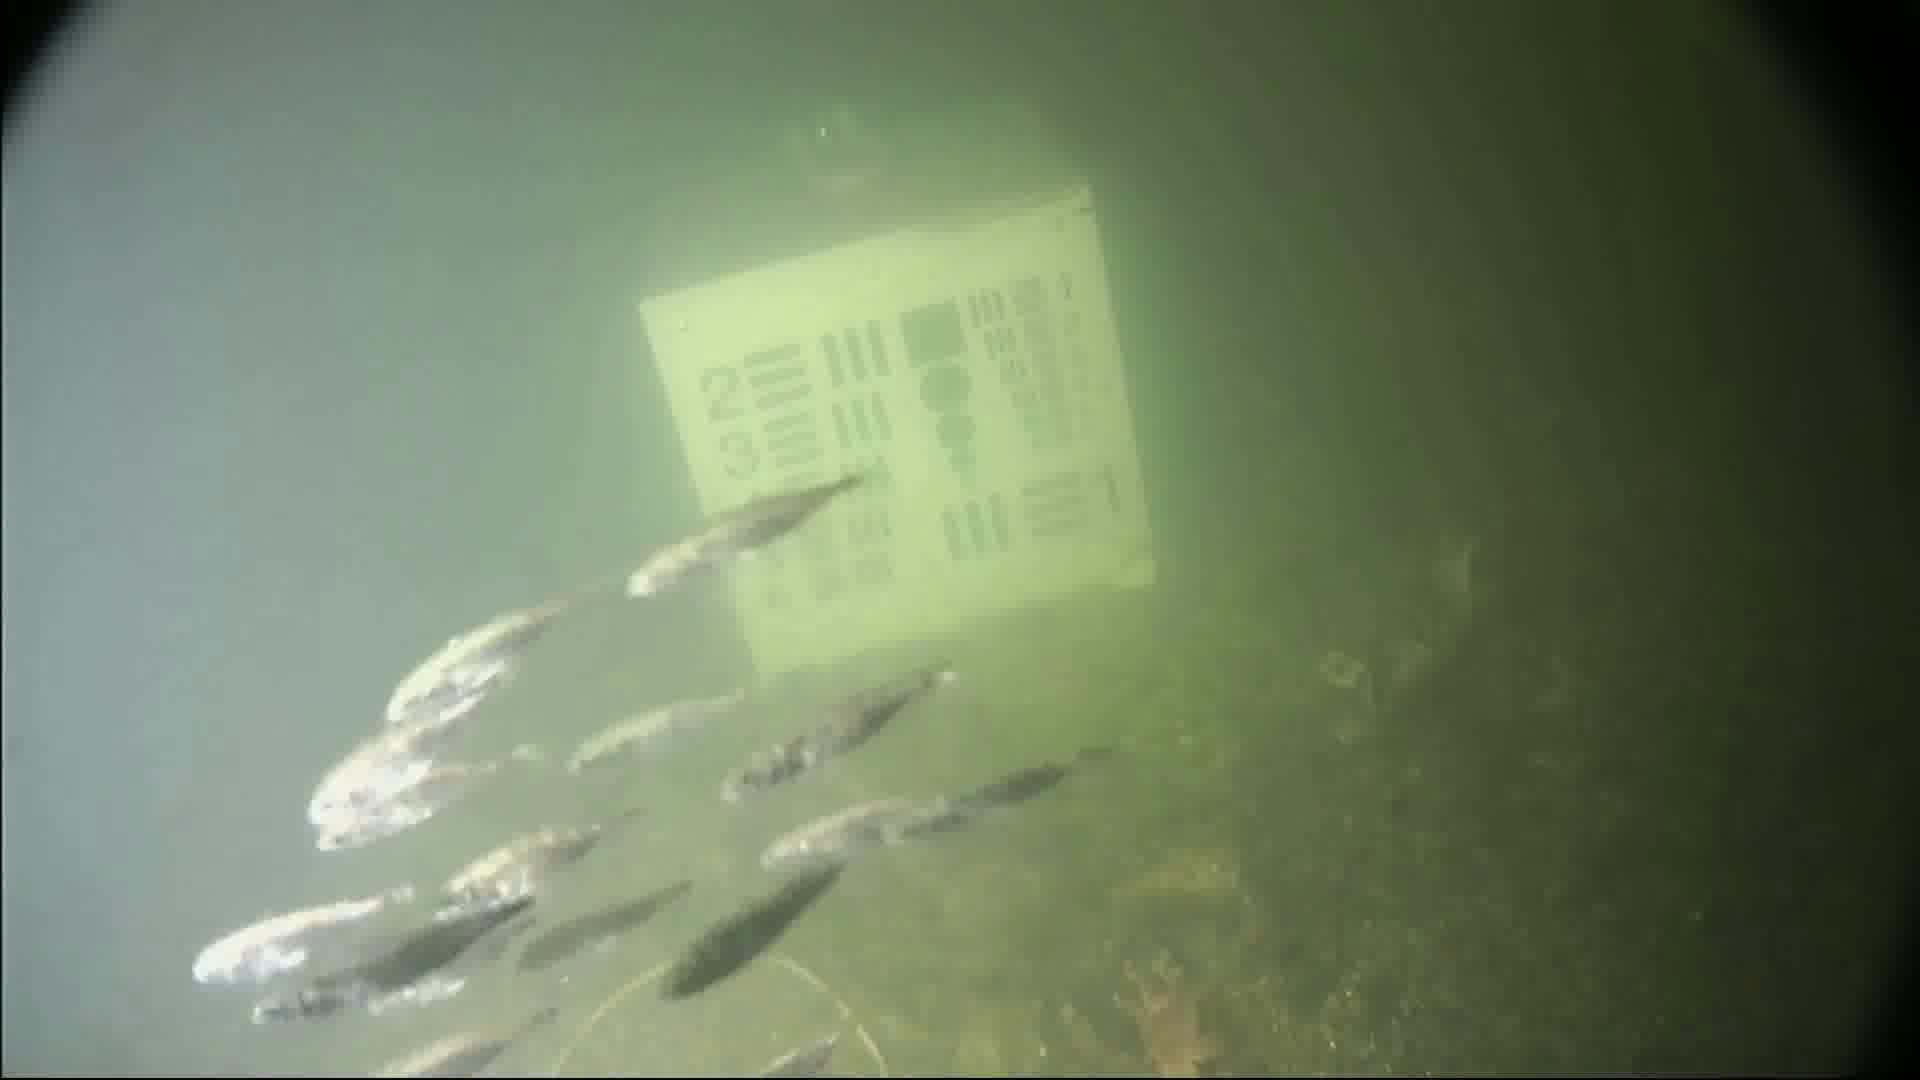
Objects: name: small_fish
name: starfish